Yuri Usachov

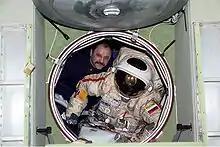
Usachov moves an Orlan spacesuit through the forward hatch of the Zvezda Service Module.

On 15 March 1996, Usachov performed his first career spacewalk. He and cosmonaut Onufriyenko started the spacewalk at 01:04 UTC. They installed the second Strela boom and prepared for Mir Cooperative Solar Array (MCSA) installation. The spacewalk lasted 5 hours and 51 minutes.